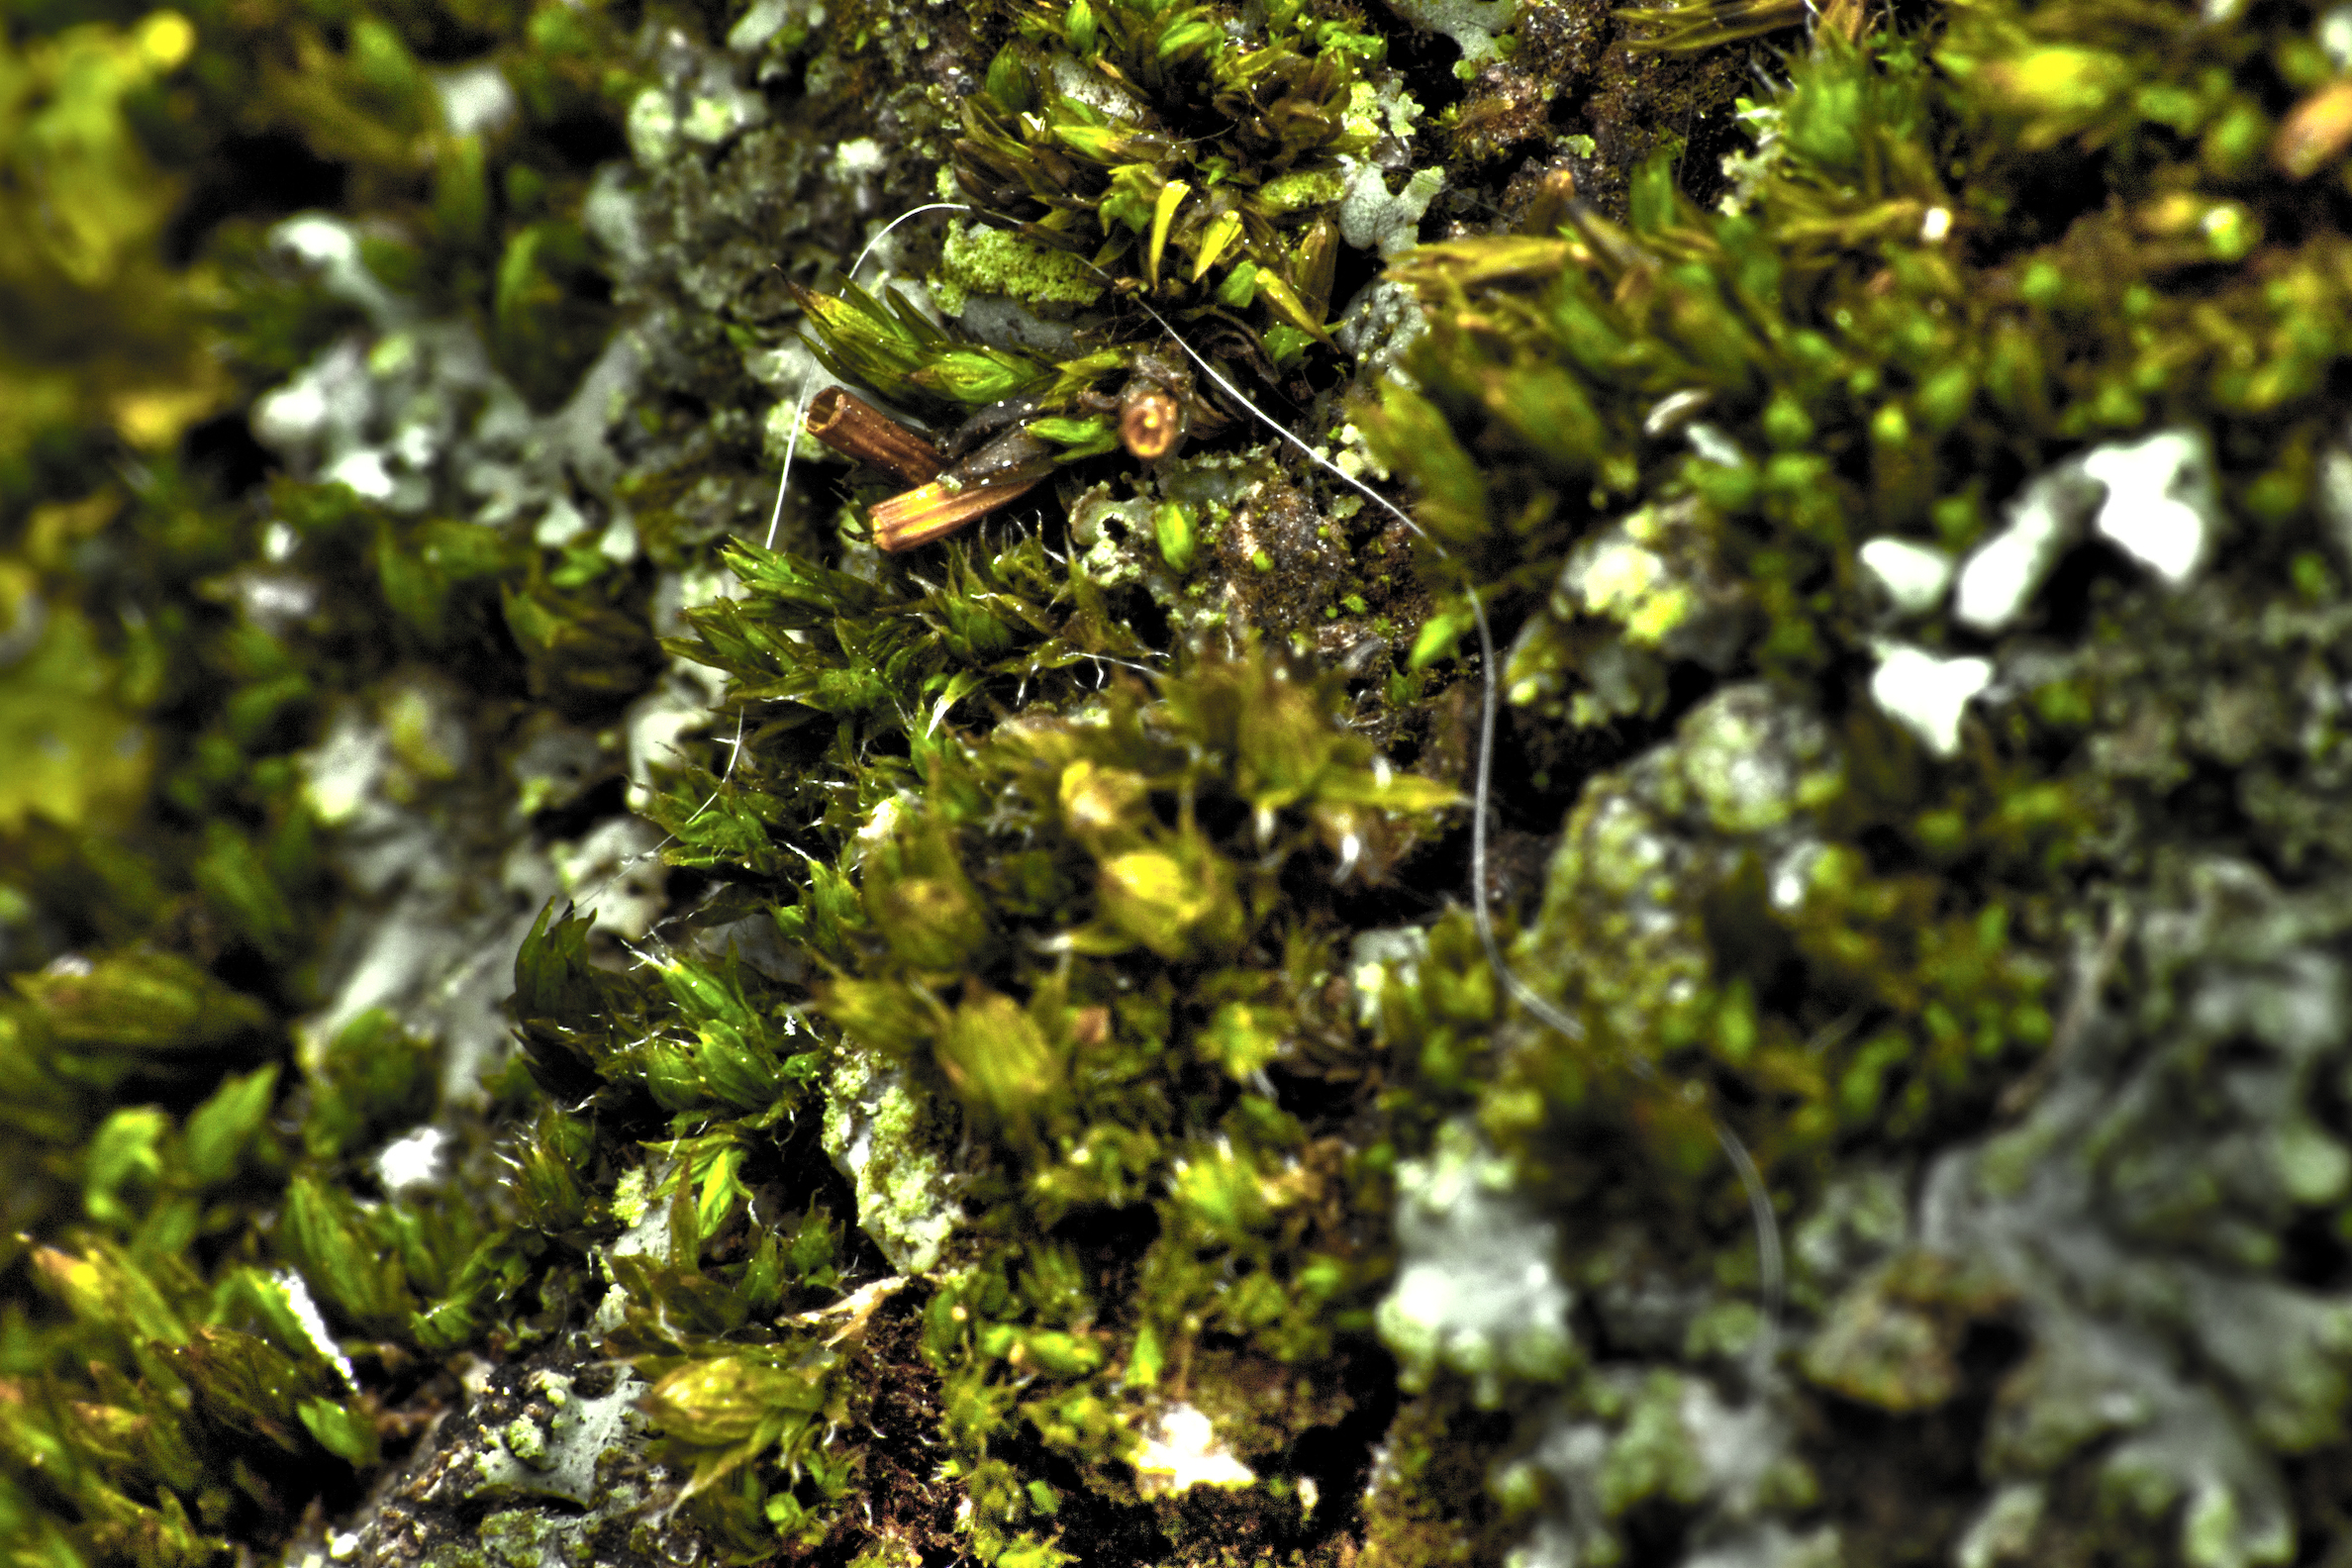
tree, forest, branch, plant, leaf, flower, moss, green, produce, evergreen, botany, fir, flora, christmas tree, conifer, cool image, spruce, shrub, woody plant, land plant, non vascular land plant